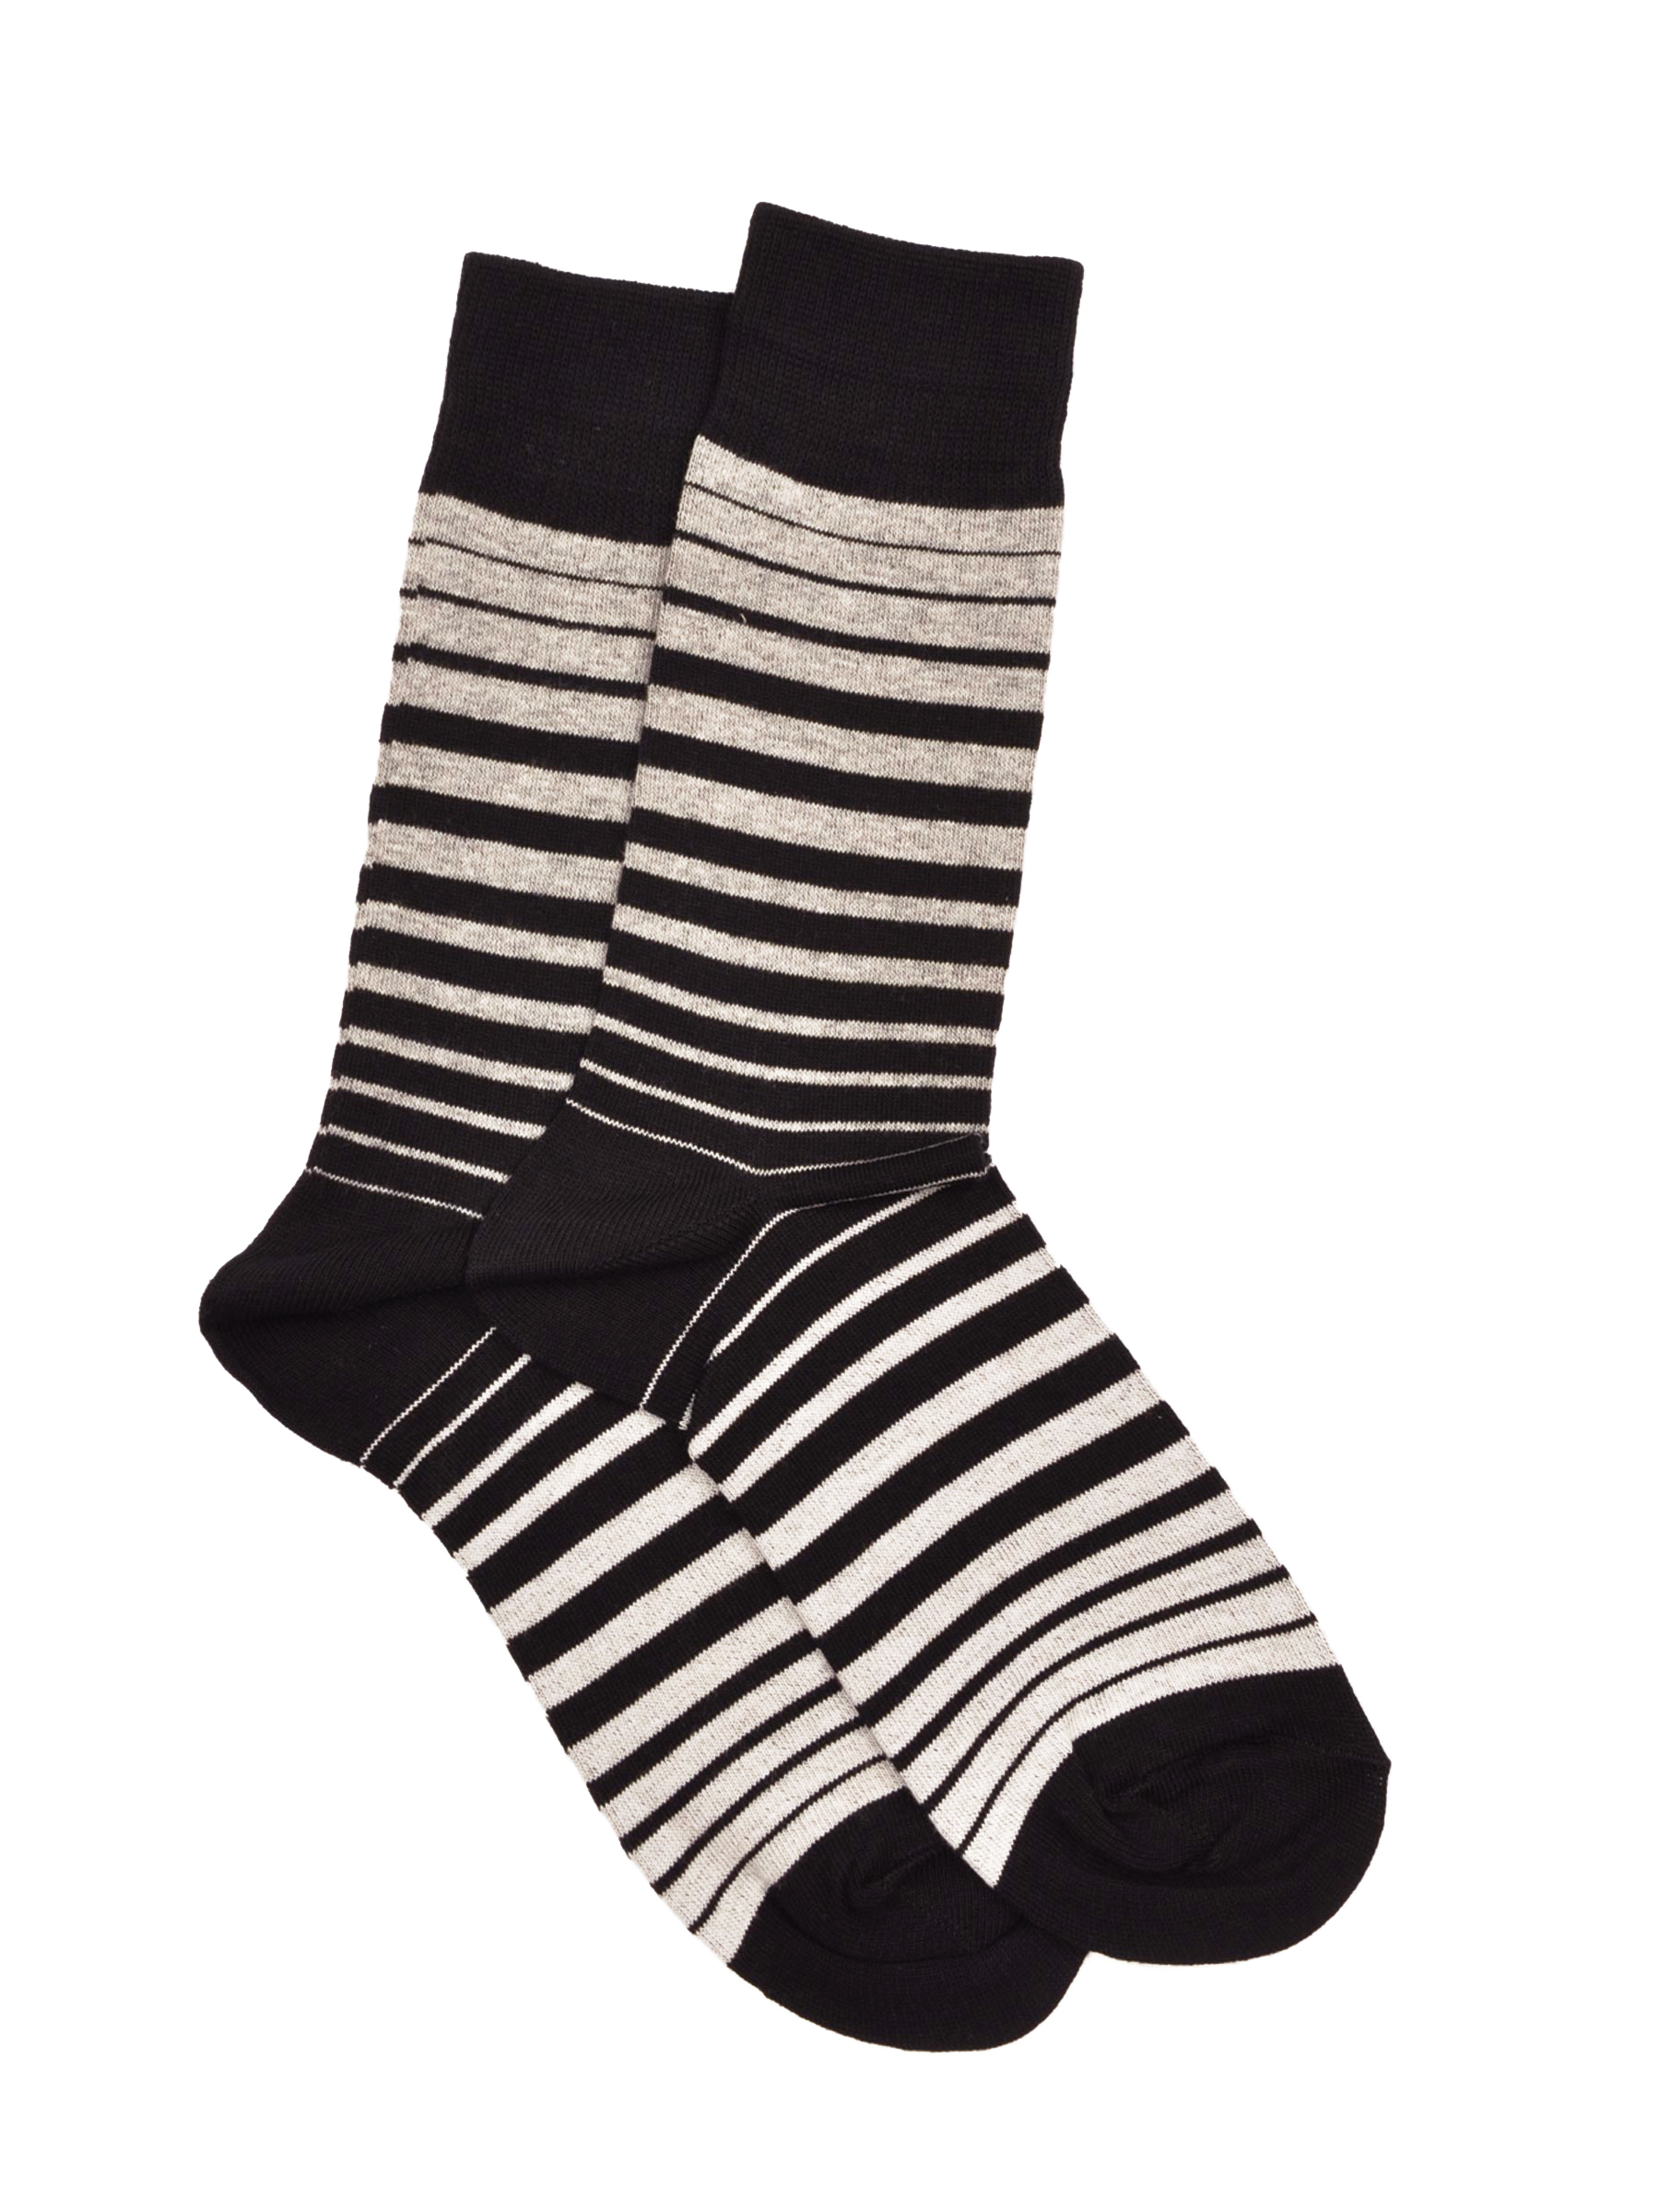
Reid & Taylor Men Stripes Black Socks
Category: Accessories / Socks / Socks
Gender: Men
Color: Black
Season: Summer 2016
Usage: Formal